Sukjong of Joseon

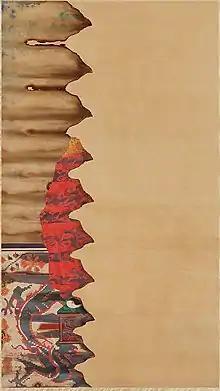
Heavily damaged portrait of Sukjong of Joseon, damaged in a fire.

King Sukjong was born on October 7, 1661, to King Hyeonjong and Queen Myeongseong at Gyeonghuigung. His given name was Yi Sun. He became the Crown Prince Myeongbo in 1667 at age 6, and in 1674, at age 13, he became the 19th ruler of the Joseon Dynasty.